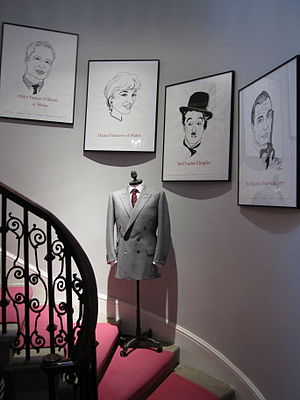
Gieves & Hawkes / Historie
Tegninger af nogle af Gieves & Hawkes kunder.
Gieves & Hawkes er et britisk herreskrædderi i Savile Row nr. 1 i London. Virksomheden er grundlagt i 1771 og er i dag ejet af konglomeratet Trinity Ltd fra Hong Kong. Gieves and Hawkes er en af de ældste skræddervirksomheder i verden. Det erkongelig hofleverandør, og sælger ready-to-wear, skræddersyet tøj og militærbeklædning. Den kreative direktør er Jason Basmajian, som tidligere har arbejdet for Brioni.